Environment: real
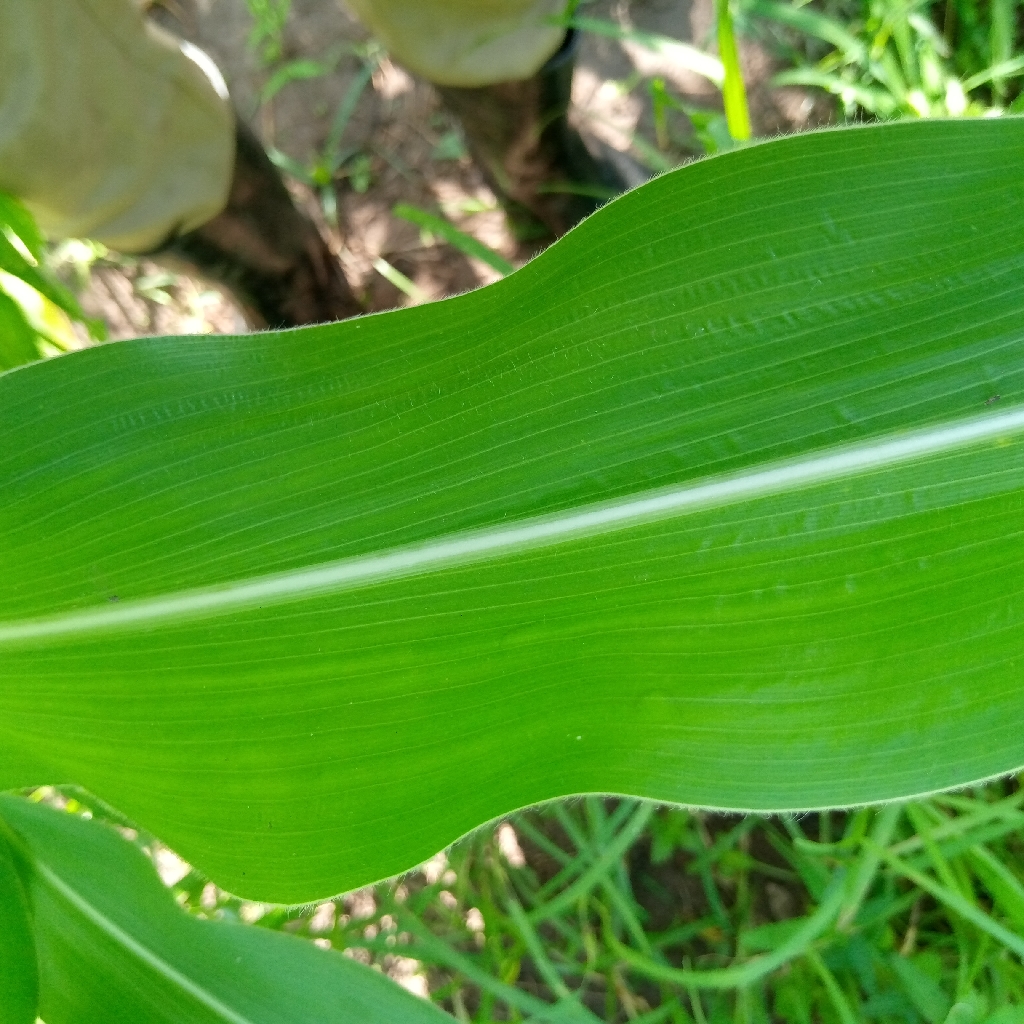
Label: healthy